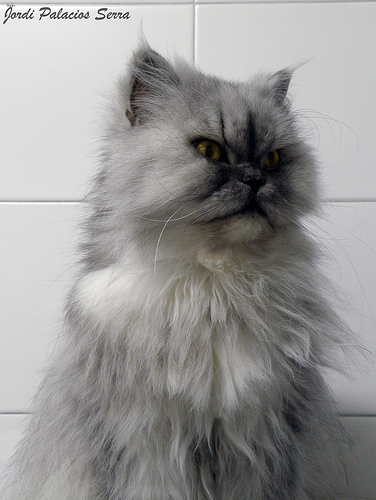
Animal: cat
Breed: Persian